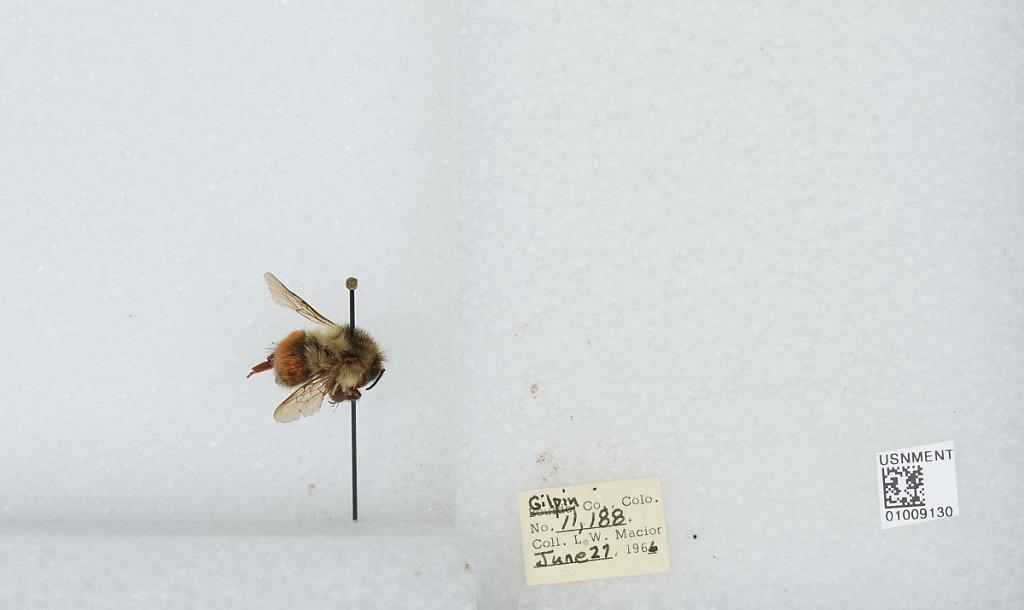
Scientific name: Bombus (Pyrobombus) melanopygus Nylander
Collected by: L. Macior
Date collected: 1966-6-27
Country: United States
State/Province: Colorado
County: Gilpin
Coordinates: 39.8908, -105.508